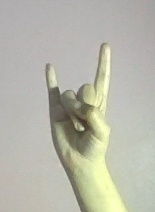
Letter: la